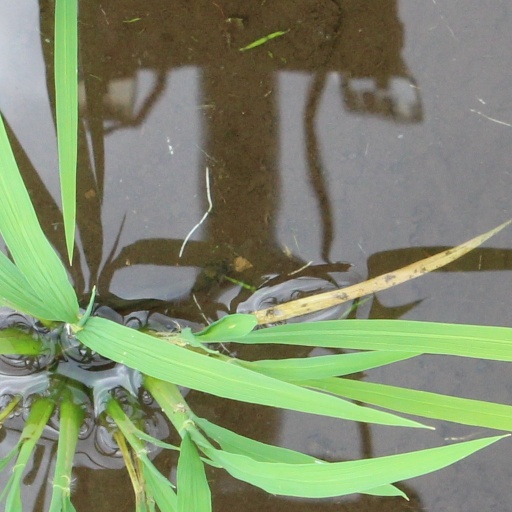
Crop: rice